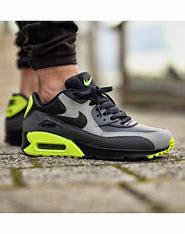
Brand: Nike
Model: Air Max 90 Sale